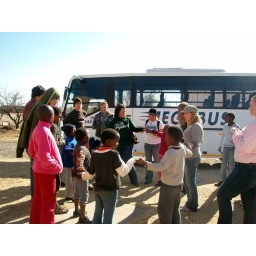
chicken in a box